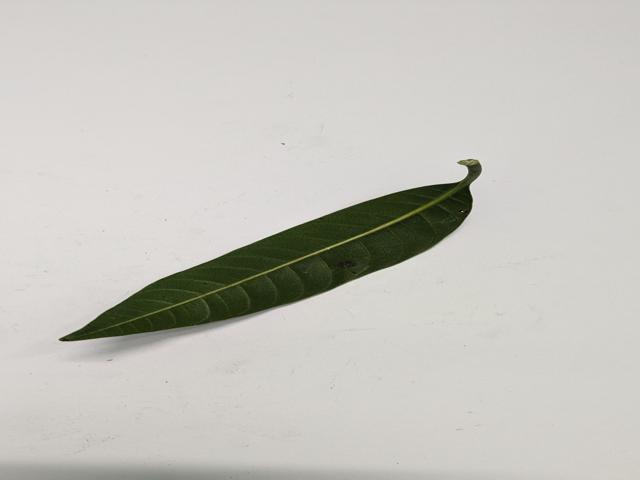
Mango leaf variety: Amrapali